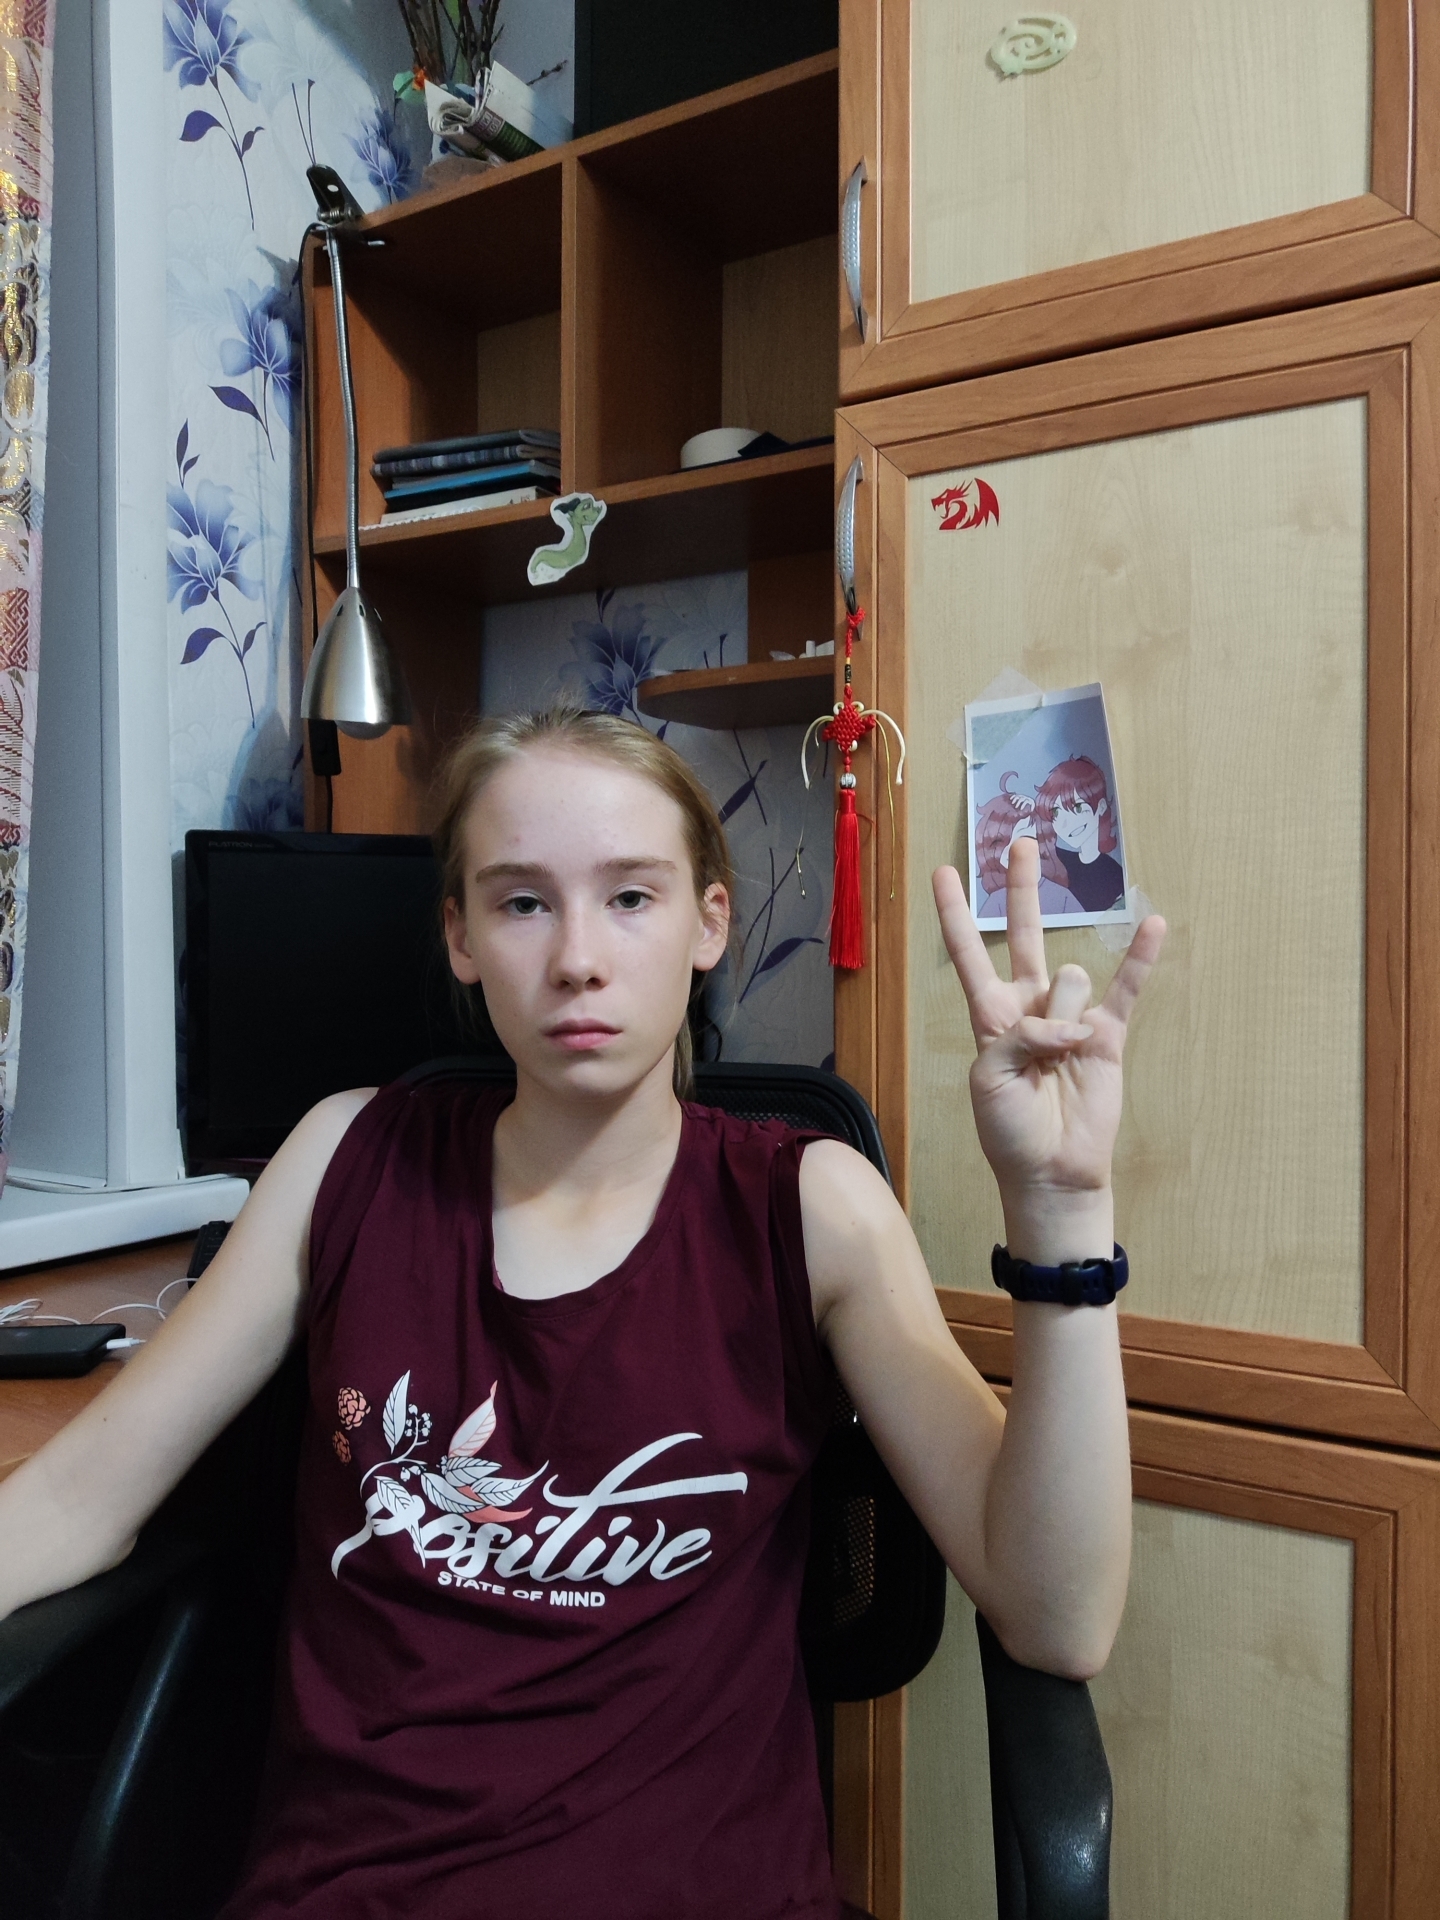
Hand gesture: three3